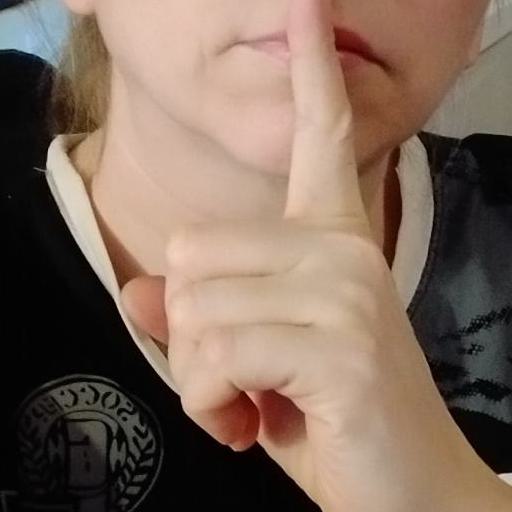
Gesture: mute